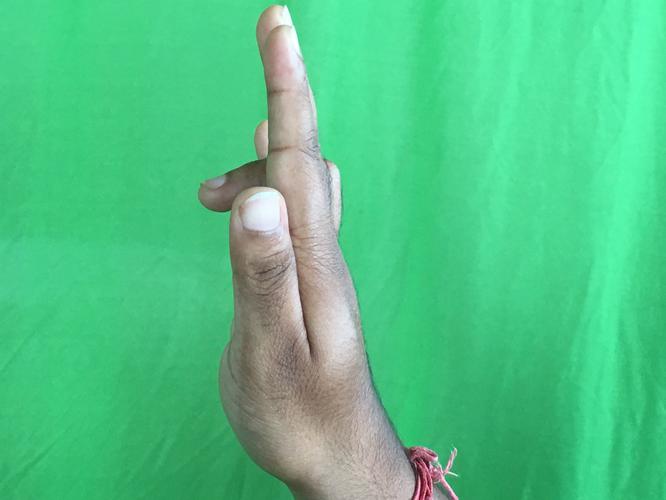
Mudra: Tripathaka
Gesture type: single_hand